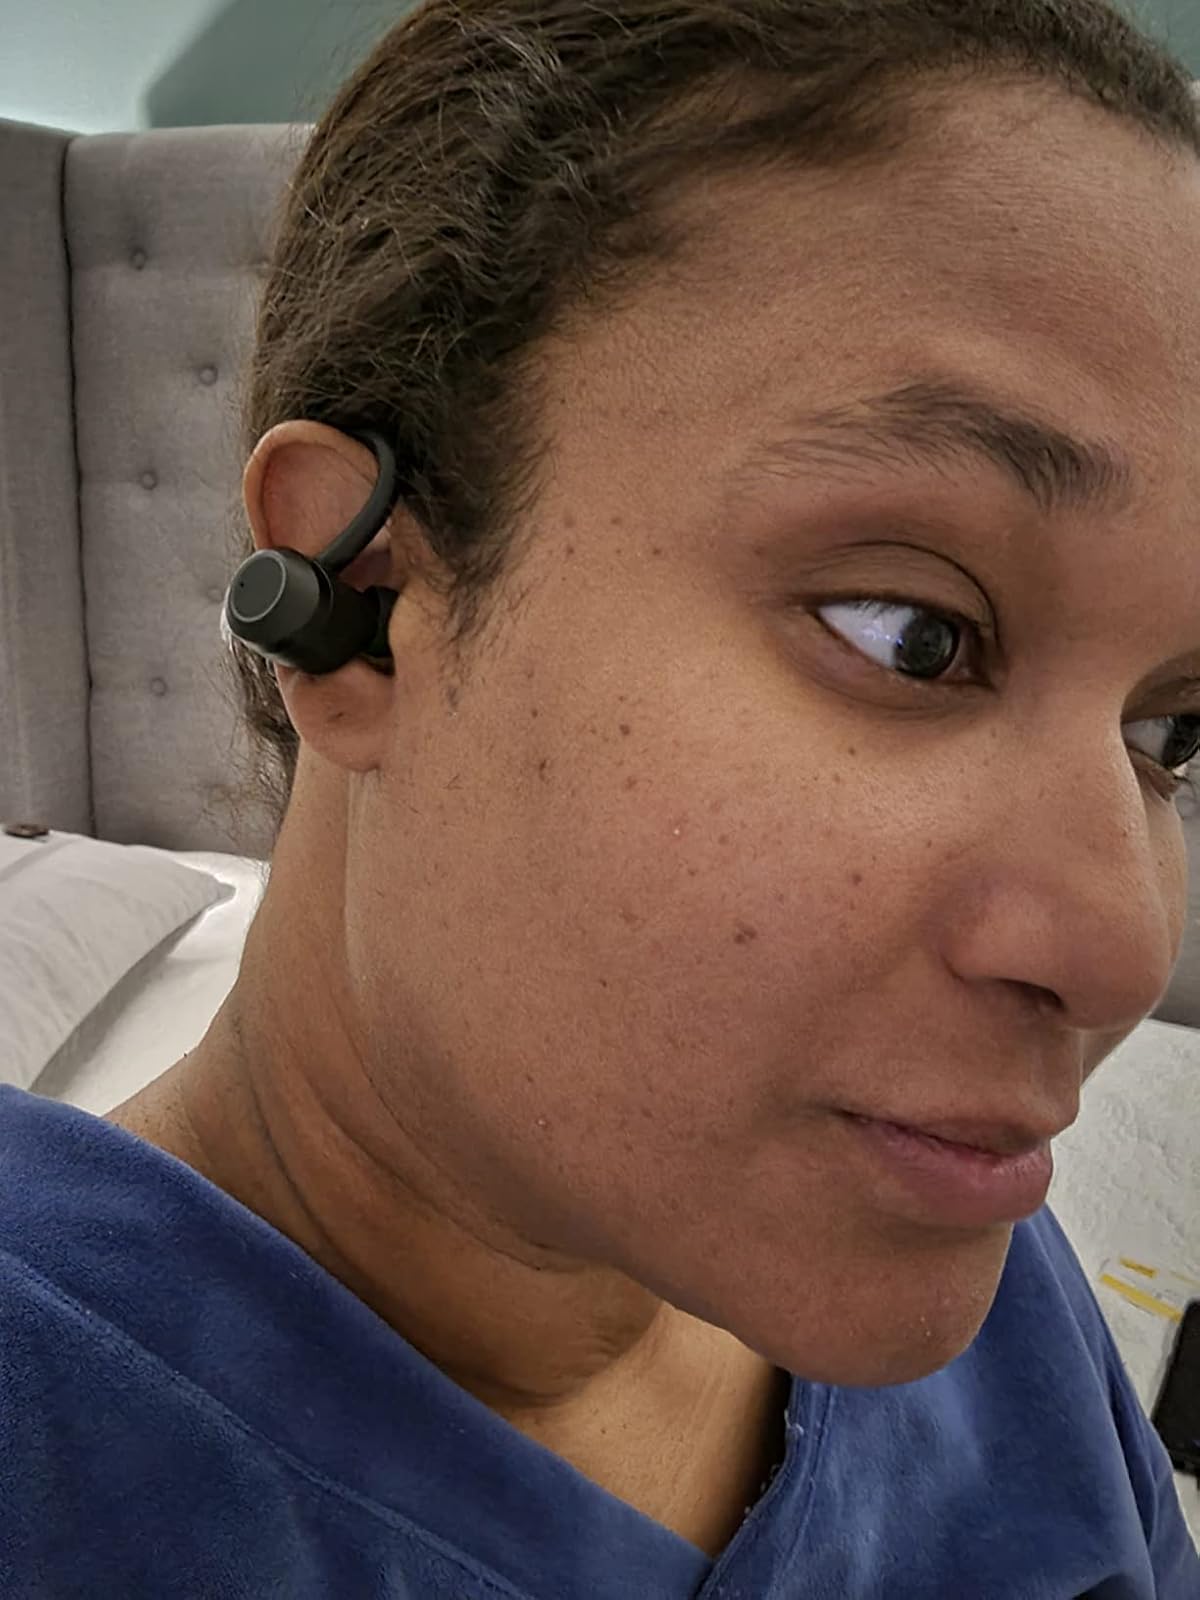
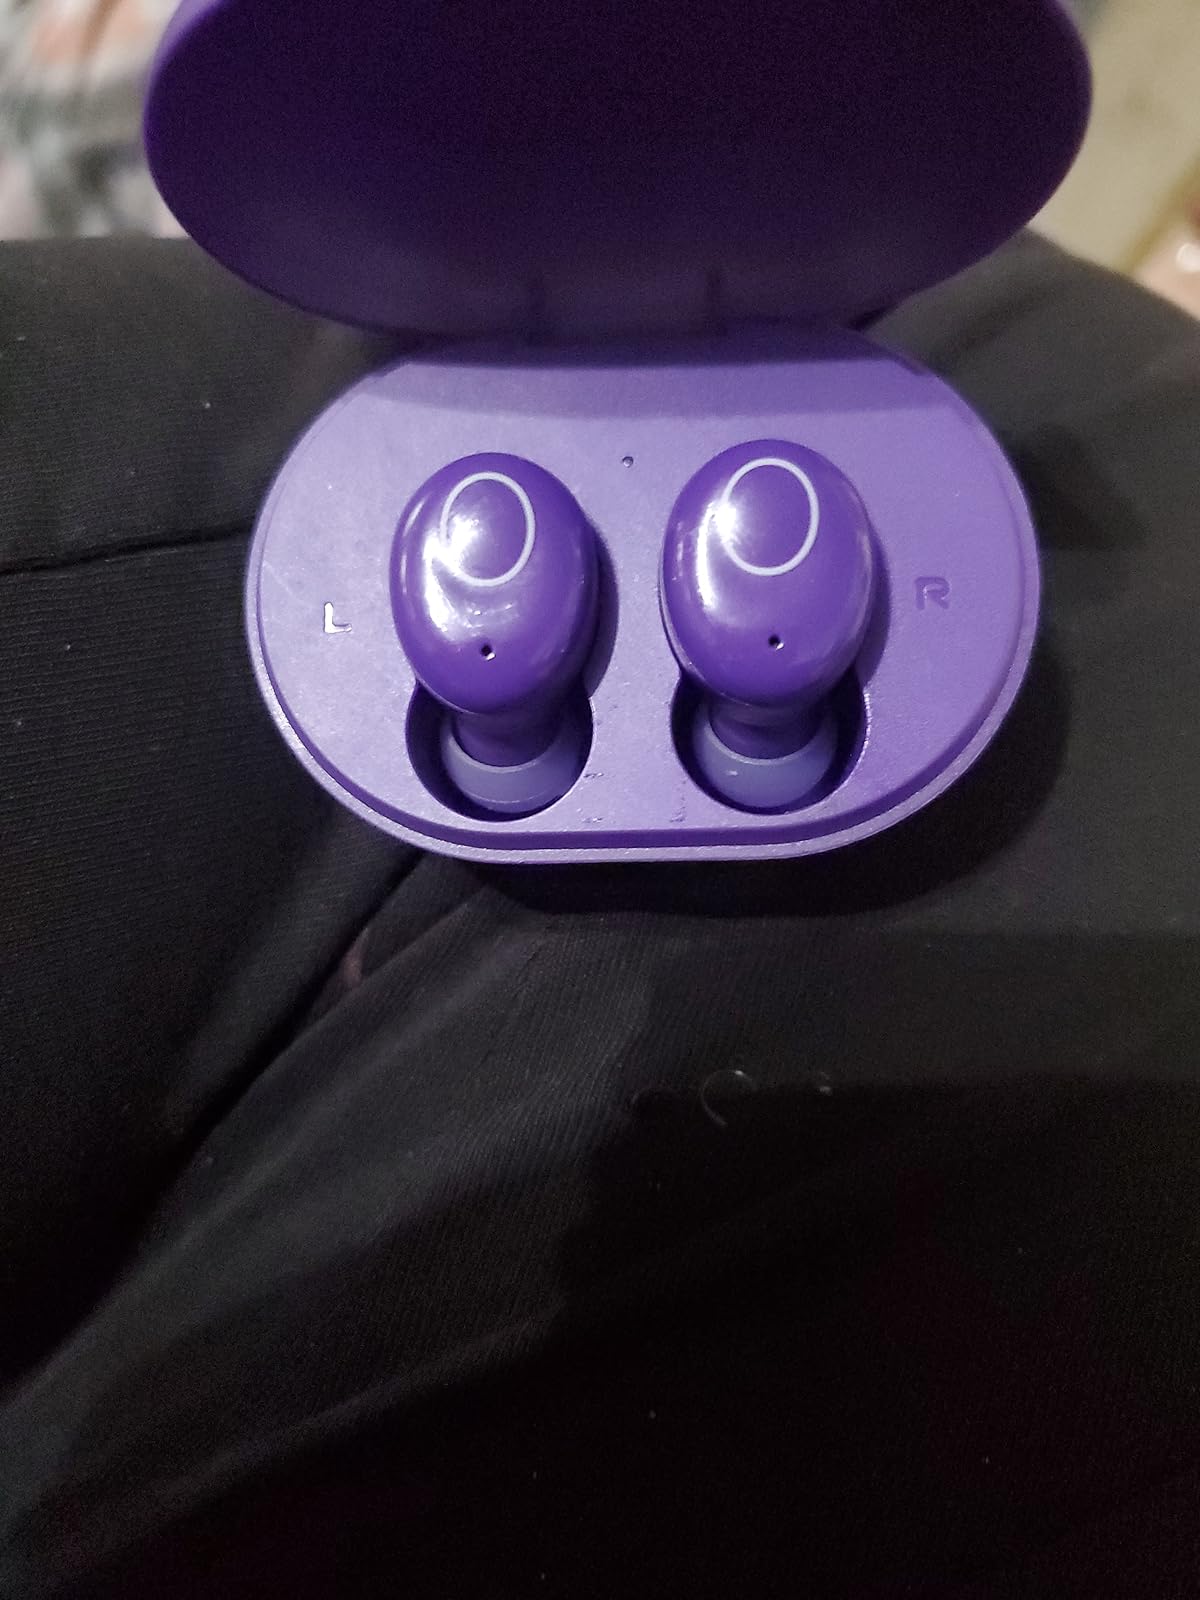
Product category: earbuds
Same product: no